Freedom of thought

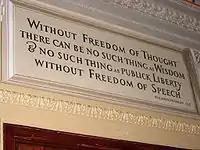
"Without freedom of thought there can be no such thing as wisdom & no such thing as public liberty without freedom of speech", Benjamin Franklin, 1722

Freedom of thought is the freedom of an individual to hold or consider a fact, viewpoint, or thought, independent of others' viewpoints.